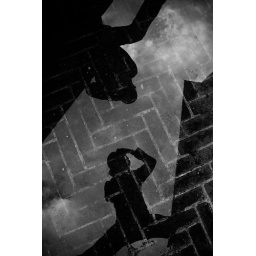
G & M in the sky on the water